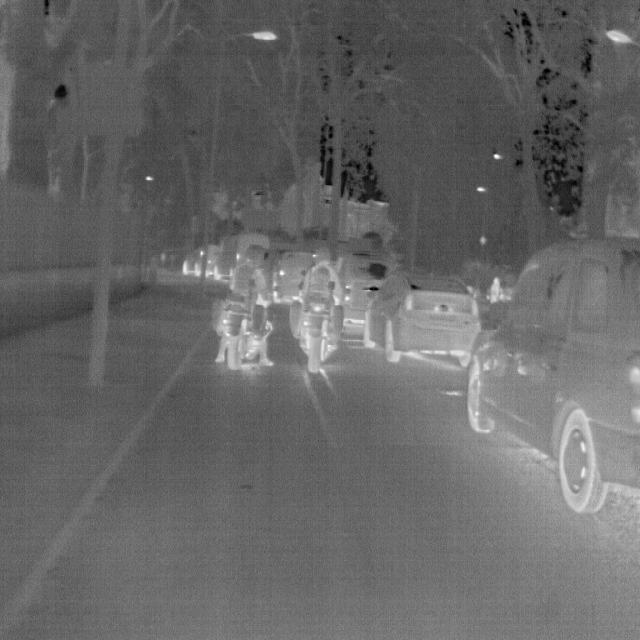
Detected objects:
label: person
label: person
label: person